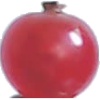
Label: redcurrant